Riverdale, Toronto

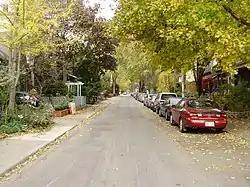
De Grassi Street is a notable street in "Lower" Riverdale.

There are four Toronto-based school boards that provides public education for the city, including the neighbourhood of Riverdale. Two of the four Toronto-based school boards teach primarily in English, the secular Toronto District School Board, and the separate Toronto Catholic District School Board. The institutions operated by the other two Toronto-based school boards, the secular Conseil scolaire Viamonde (CSV), and separate Conseil scolaire catholique MonAvenir (CSCM), are a French first language public school board. However, CSV does not operate a school in Riverdale.